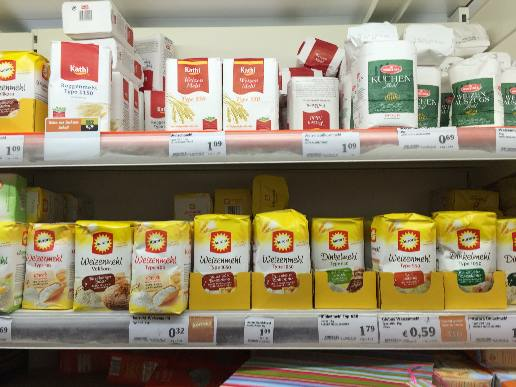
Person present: No